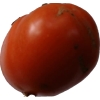
Label: tomato